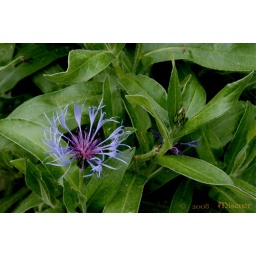
a Love in the mist flower found in the gardens at Mirror lake